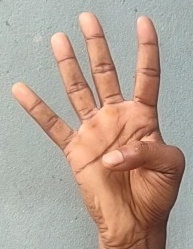
ASL sign: 4